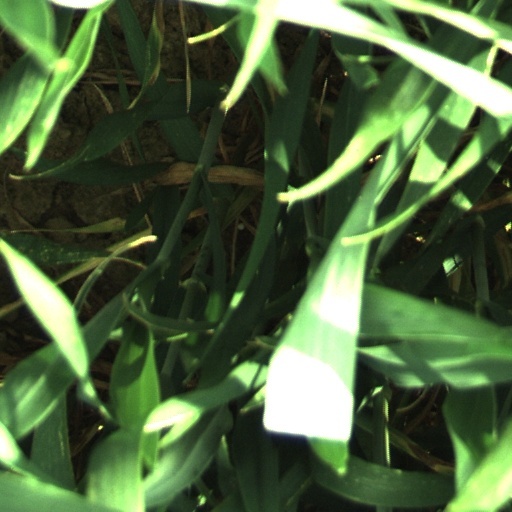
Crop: wheat